Amica Mutual Pavilion

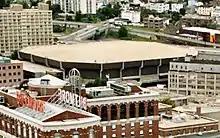
The Civic Center in 1990

In the 1980s and 1990s, the Civic Center fell into decline; it required city bailouts and was seen as a financial problem. The Rhode Island Convention Center and adjacent Omni Providence Hotel (then named the "Westin") were completed next door to the Civic Center in 1993 in an attempt to lure visitors to the city.